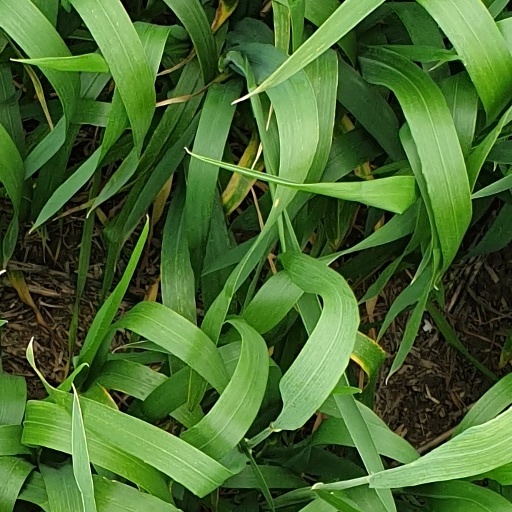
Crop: wheat